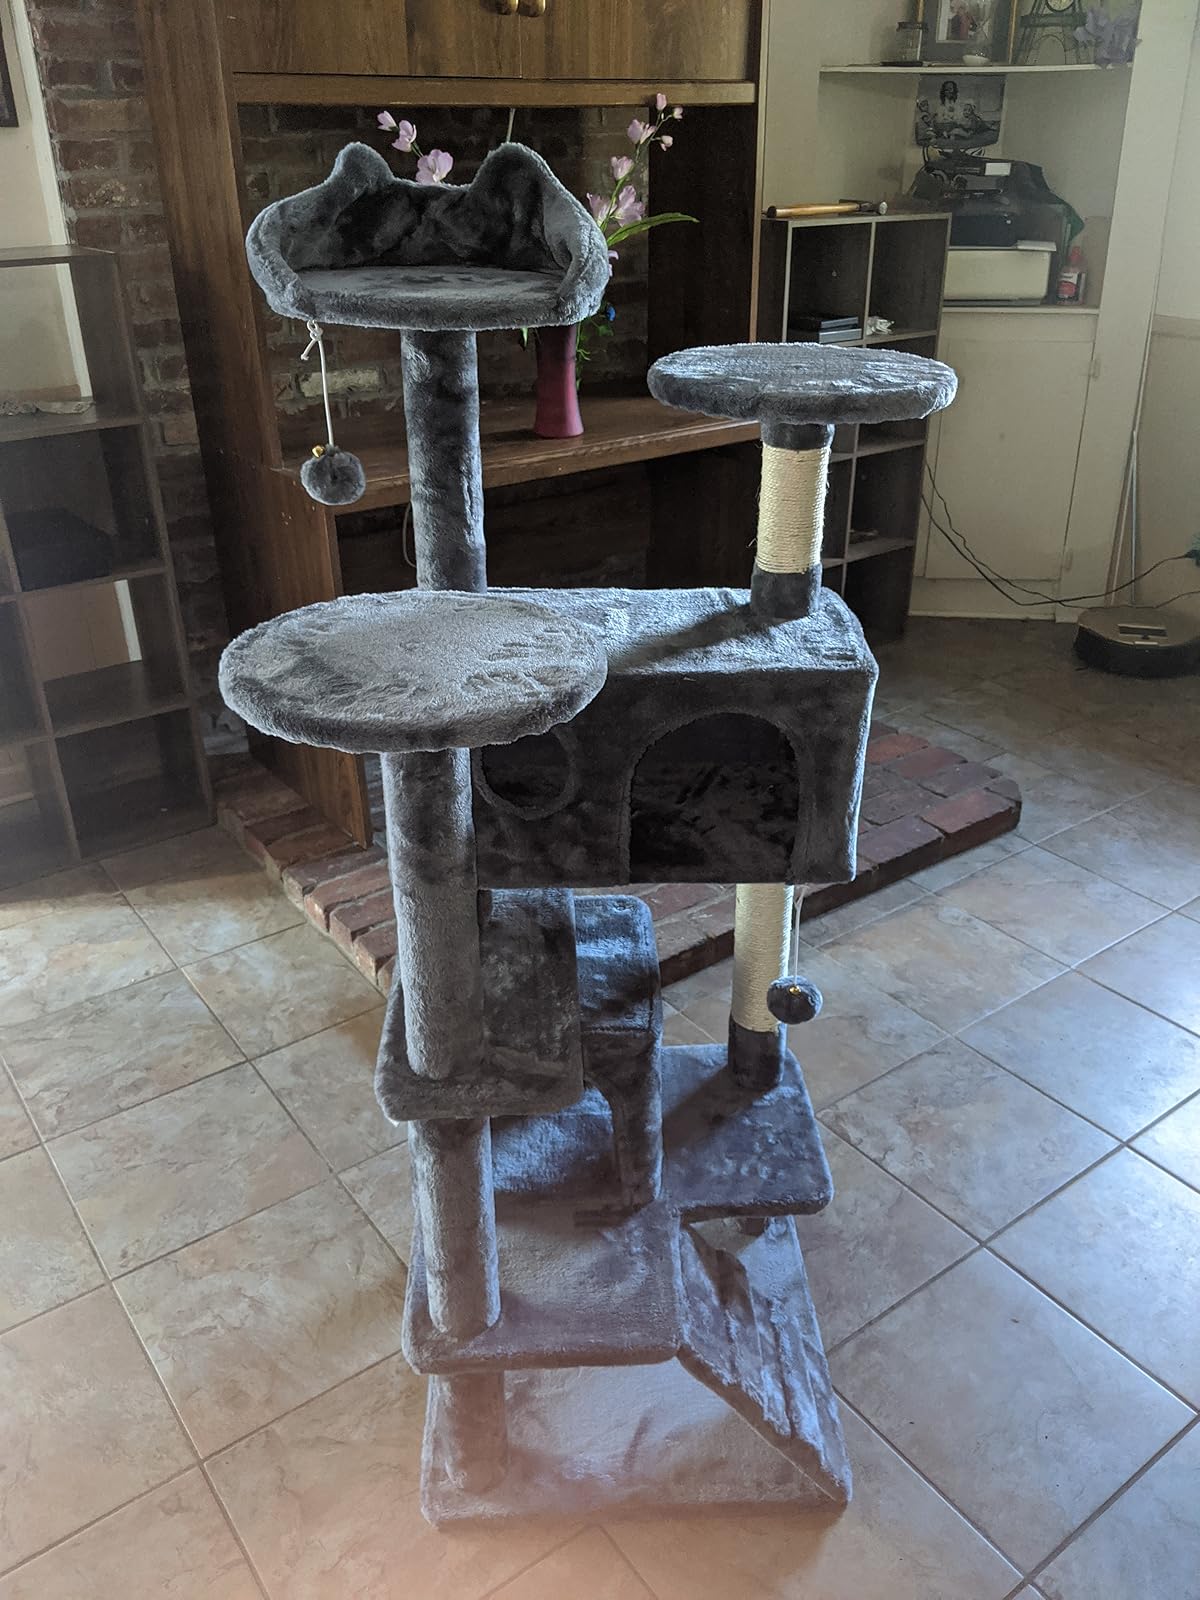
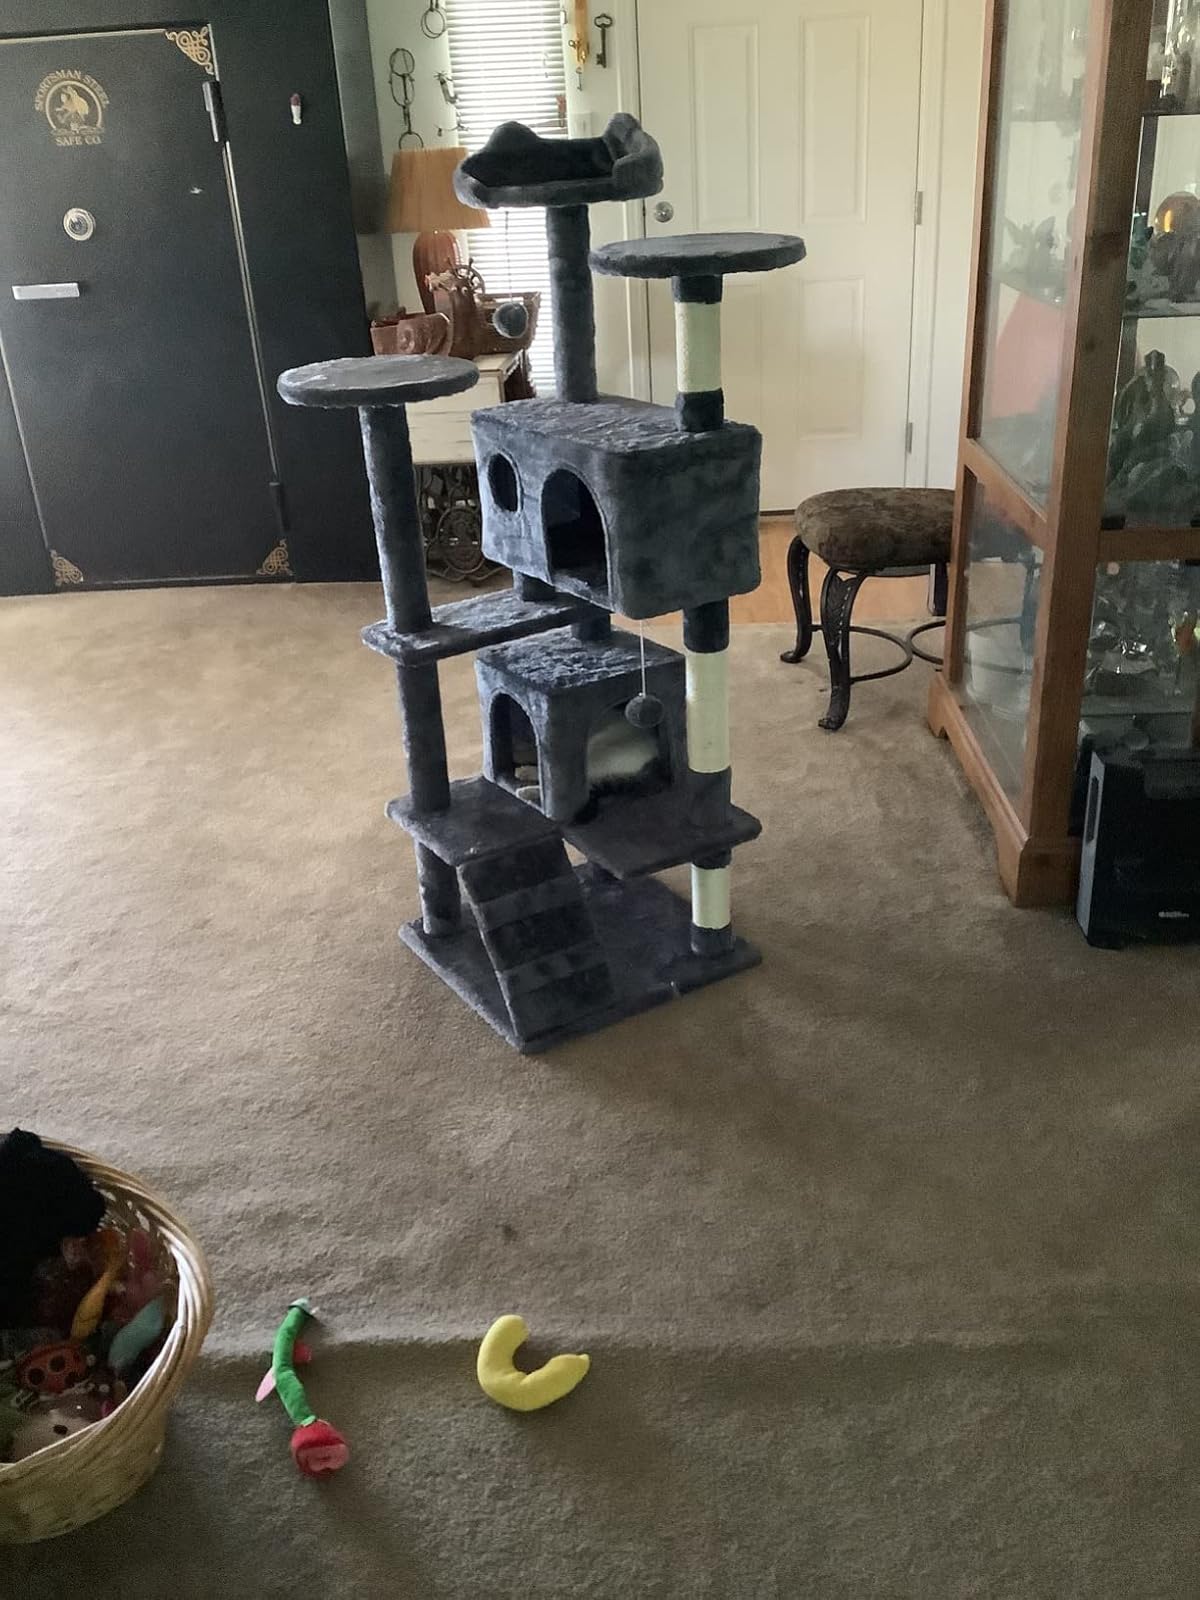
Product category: items_cat tree
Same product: yes